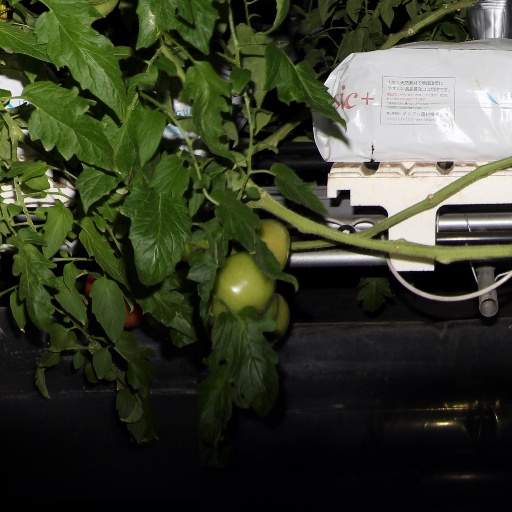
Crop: tomato